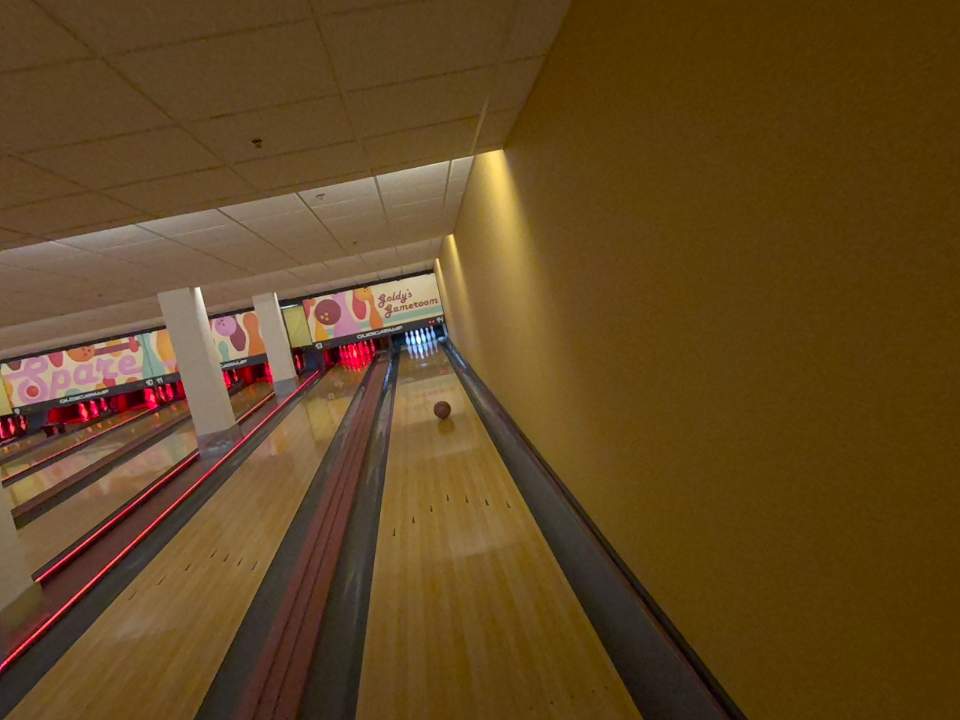
Object: bowling_ball